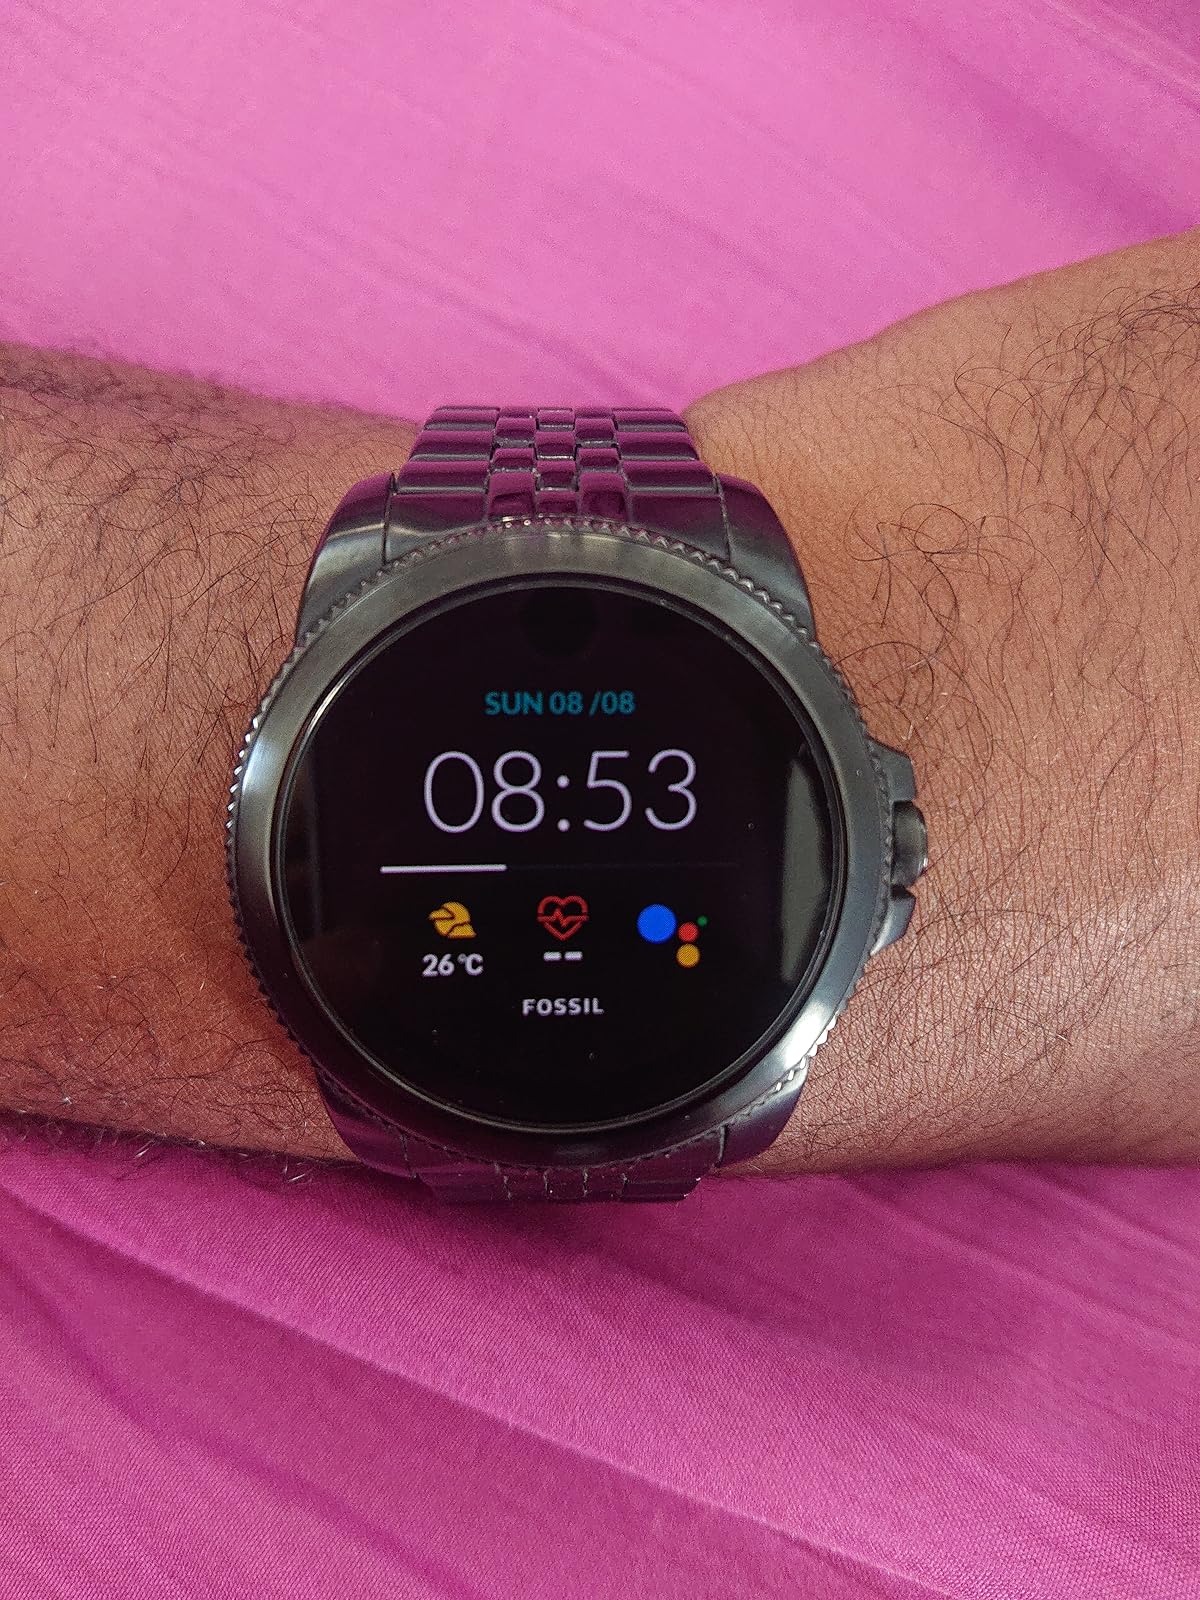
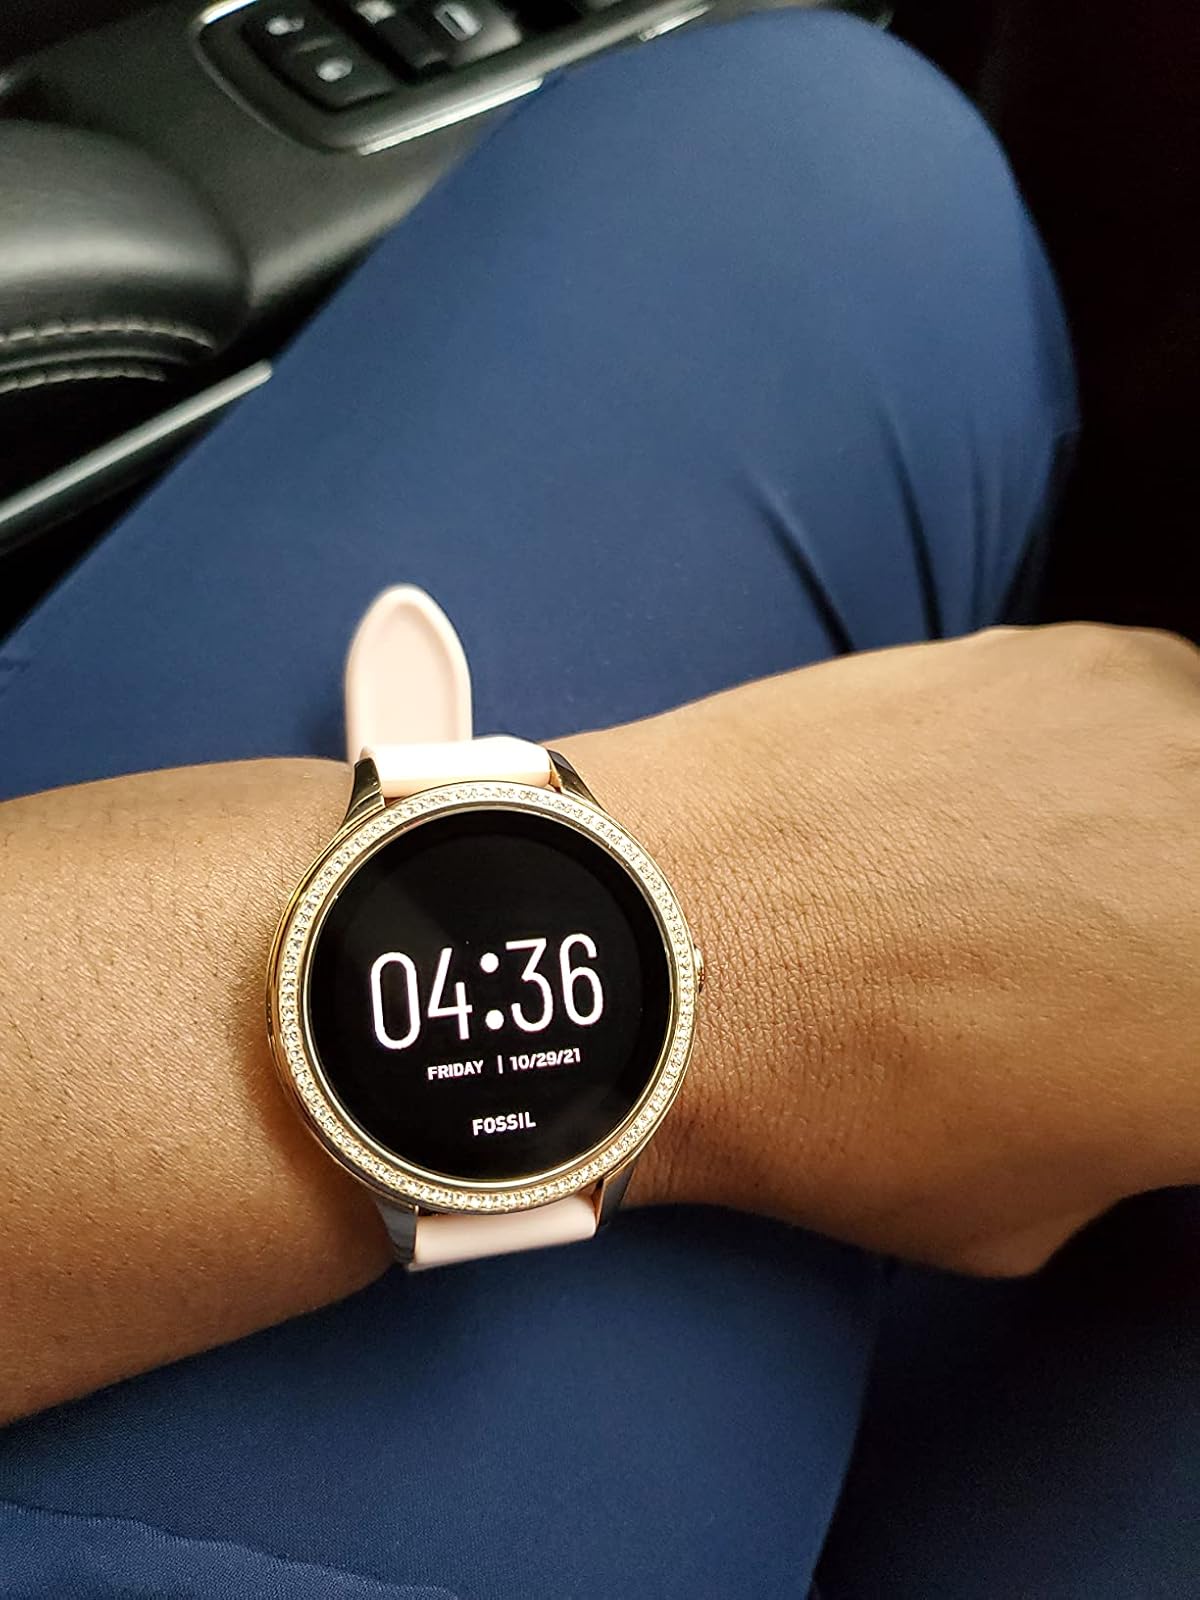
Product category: smartwatch
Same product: no